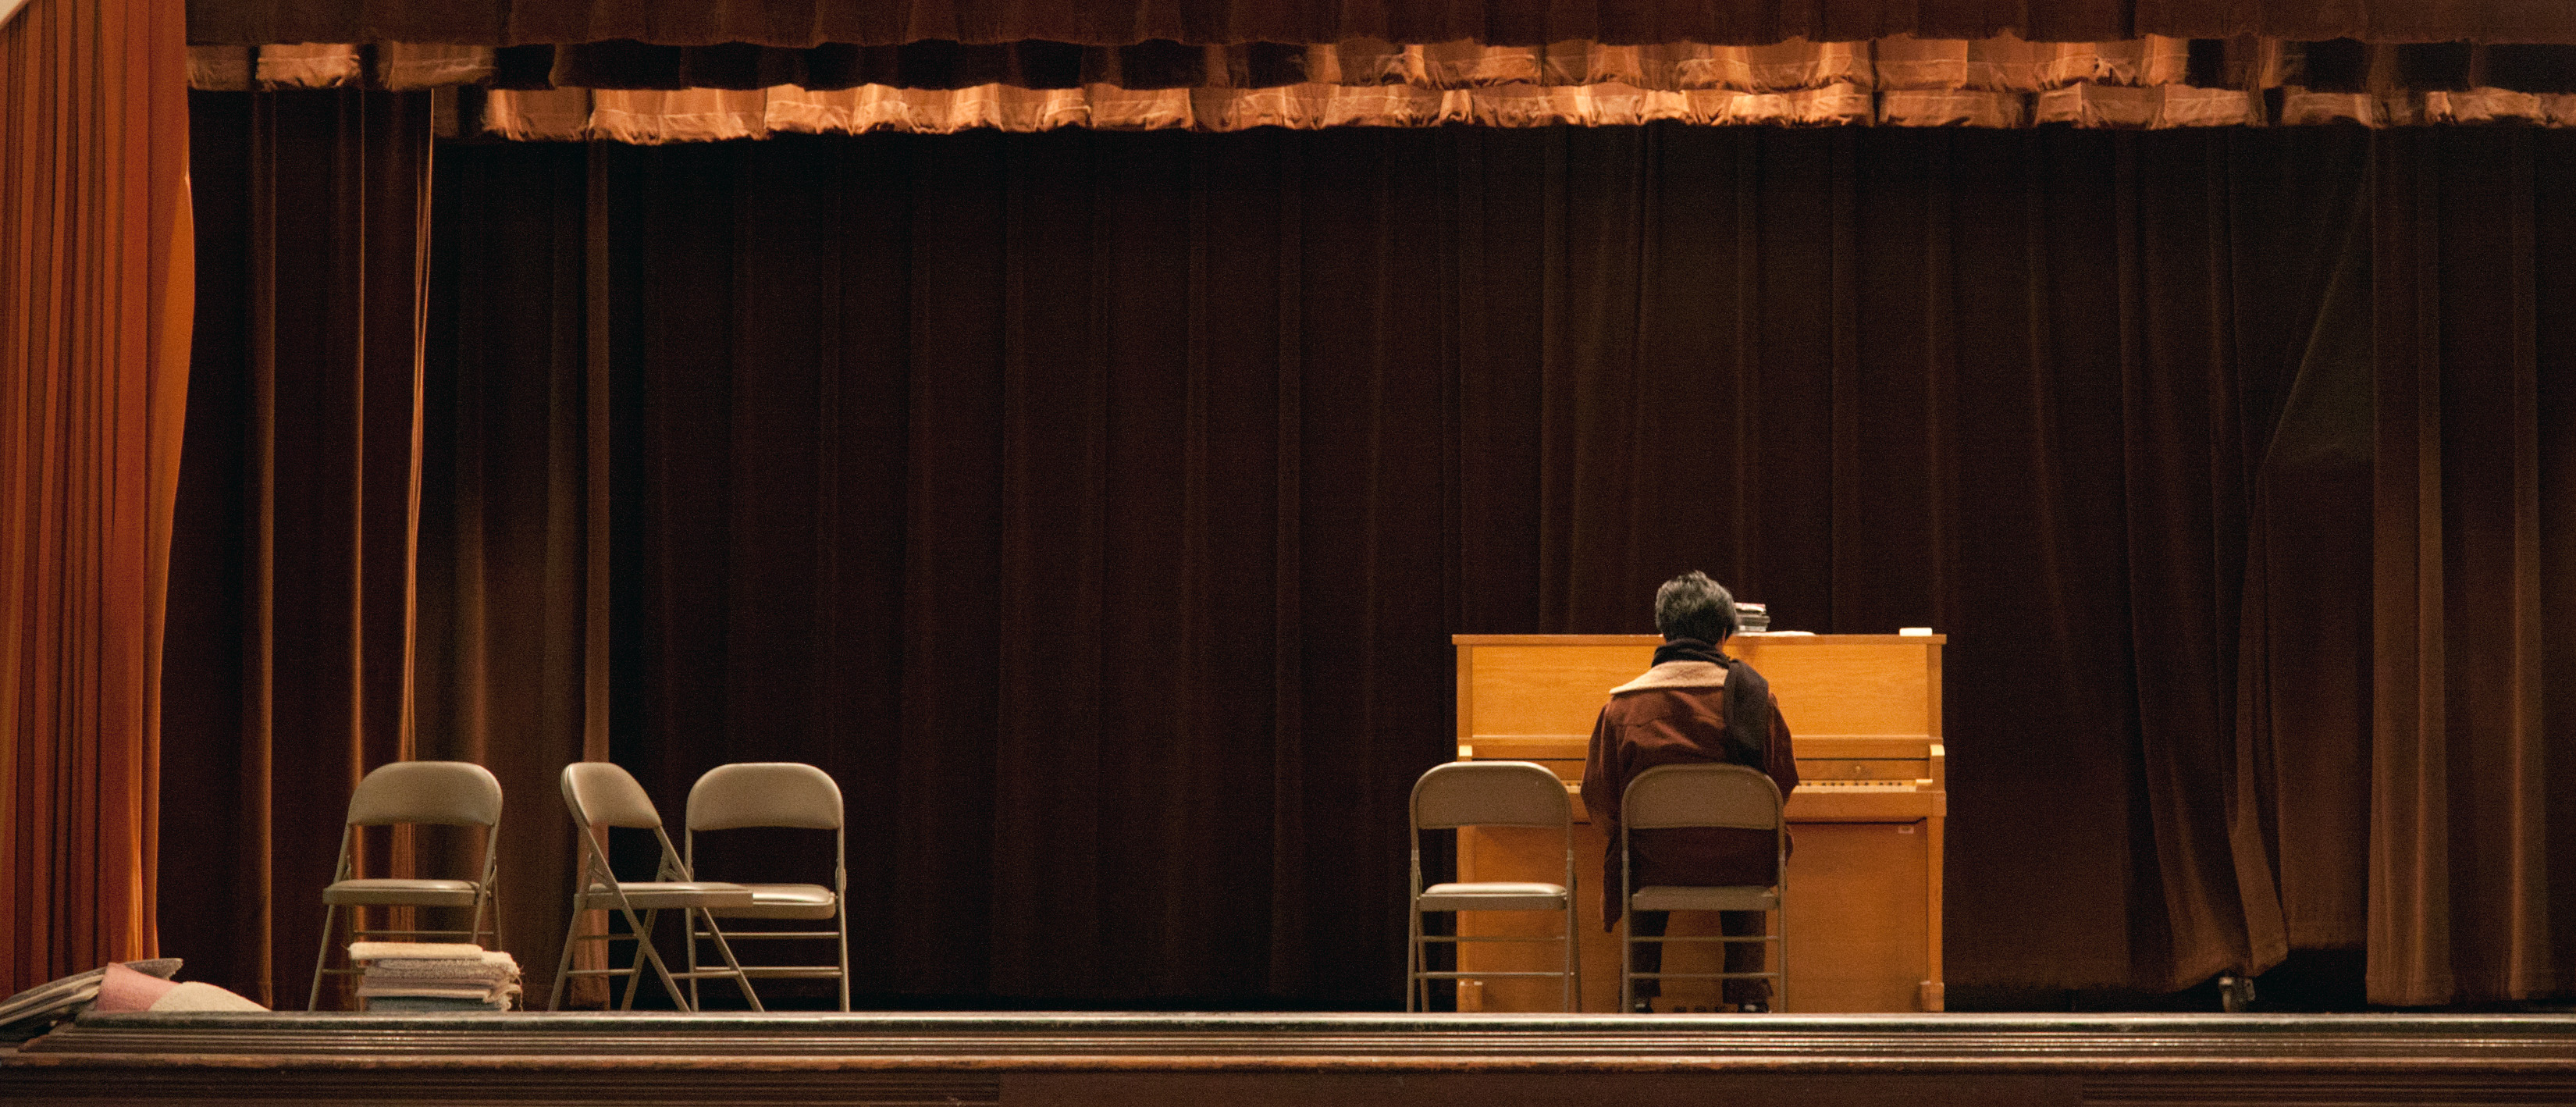
auditorium, opera, piano, interior design, theatre, stage, sacramento, mckinleypark, performing arts, window covering, scenographer